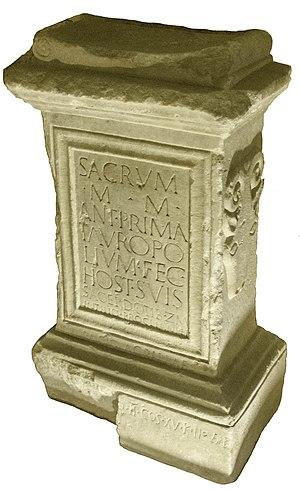
Autel taurobolique d’Antonia Prima. Musée Eugène-Camoreyt de Lectoure, Gers, France.
Lectoure est aujourd'hui une petite commune du Gers. Occupée depuis l'époque préhistorique, oppidum aquitain, cité gallo-romaine, ancienne capitale des comtes d'Armagnac, elle a une histoire particulièrement riche. C'est aussi, compte tenu de sa taille, l'une des communes de France qui ont fait l'objet d'un grand nombre de publications, en particulier par la Société archéologique du Gers et ses présidents successifs, Maurice Bordes et Georges Courtès, et par des ouvrages de synthèse publiés par les historiens locaux.
Les autels tauroboliques de Lectoure sont une collection de vingt autels commémorant des sacrifices, appelés tauroboles, à la déesse Cybèle et à son parèdre Attis. Découverts, pour tous ceux qui sont conservés, lors de la reconstruction du chœur de la cathédrale de Lectoure, ces autels furent aussitôt constitués en « collection publique ». S’ils ne représentent pas la moitié des autels tauroboliques actuellement conservés en France, comme cela a été longtemps affirmé, c’est du moins la collection la plus importante au monde par la quantité, la cohérence et l’état de conservation. Ils se trouvent au Musée Eugène-Camoreyt de Lectoure.